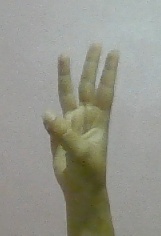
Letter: thaa